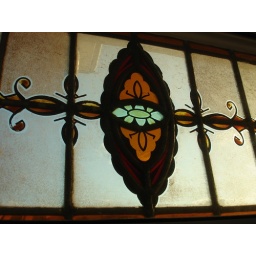
stained glass window in hotel room